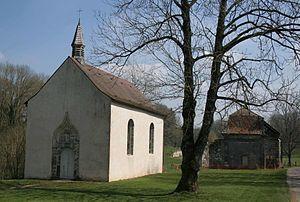
L'abbaye de Morimond est une abbaye cistercienne, aujourd'hui disparue, située à Parnoy-en-Bassigny dans le département de la Haute-Marne, en France. Fondée en 1115, elle est la quatrième des première abbayes filles de Cîteaux, avec La Ferté, Pontigny et Clairvaux. Ces cinq abbayes étaient dites « primaires » dans l'ordre cistercien.
Cet article recense les sites retenus pour le loto du patrimoine en 2018.
Cet article liste les abbayes cisterciennes actives ou ayant existé sur le territoire français actuel. Ces abbayes ont appartenu, à différentes époques, à des ordres ou des congrégations ou des groupements dits « cisterciens ».